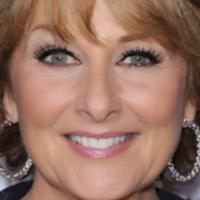
Age group: age 41-55